John Wardlaw-Milne

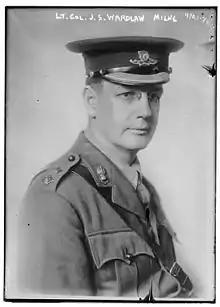
Sir John Sydney Wardlaw-Milne in 1918

Sir John Sydney Wardlaw-Milne (7 May 1879 – 11 July 1967) was a Scottish Conservative Party politician and a first-class cricketer. The son of a Scottish banker, Wardlaw-Milne spent the early part of his life in British India, where he became a prominent figure in Bombay civic society. It was in India that he played first-class cricket for Bombay and the Europeans cricket team. Following the First World War, he returned to the United Kingdom and was elected the Conservative Member of Parliament (MP) for Kidderminster in 1922, an office he would hold until his defeat in the 1945 general election. As an MP, he was a member of the Imperial Economic Committee and during the Second World War was a critic of Prime Minister Winston Churchill, notably attempting to intitate a vote of no confidence against him in June and July 1942.